Fortysomething (TV series)

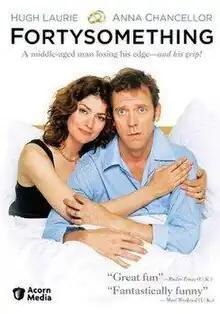
DVD cover

Fortysomething is a 2003 British comedy-drama series set in Wimbledon, London. Hugh Laurie (who also directed the initial three episodes of the series) stars as Paul Slippery, a doctor facing a mid-life crisis. His wife Estelle (Anna Chancellor) is starting a new career as a headhunter. His three sons, Rory (Benedict Cumberbatch), a student at the fictitious University of Reigate, Daniel (Neil Henry) and Edwin (Joe Van Moyland), are sex-obsessed. Meanwhile, Paul appears to hear the inner thoughts of others.